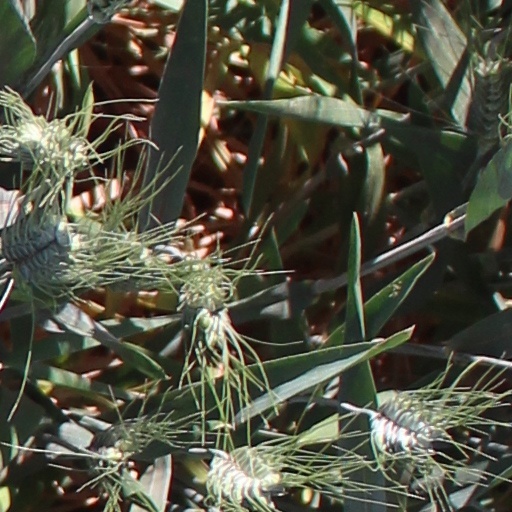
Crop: wheat